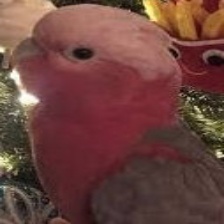
Species: ROSE BREASTED COCKATOO
Scientific name: EOLOPHUS ROSEICAPILLA
ImageNet parent category: sulphur-crested_cockatoo